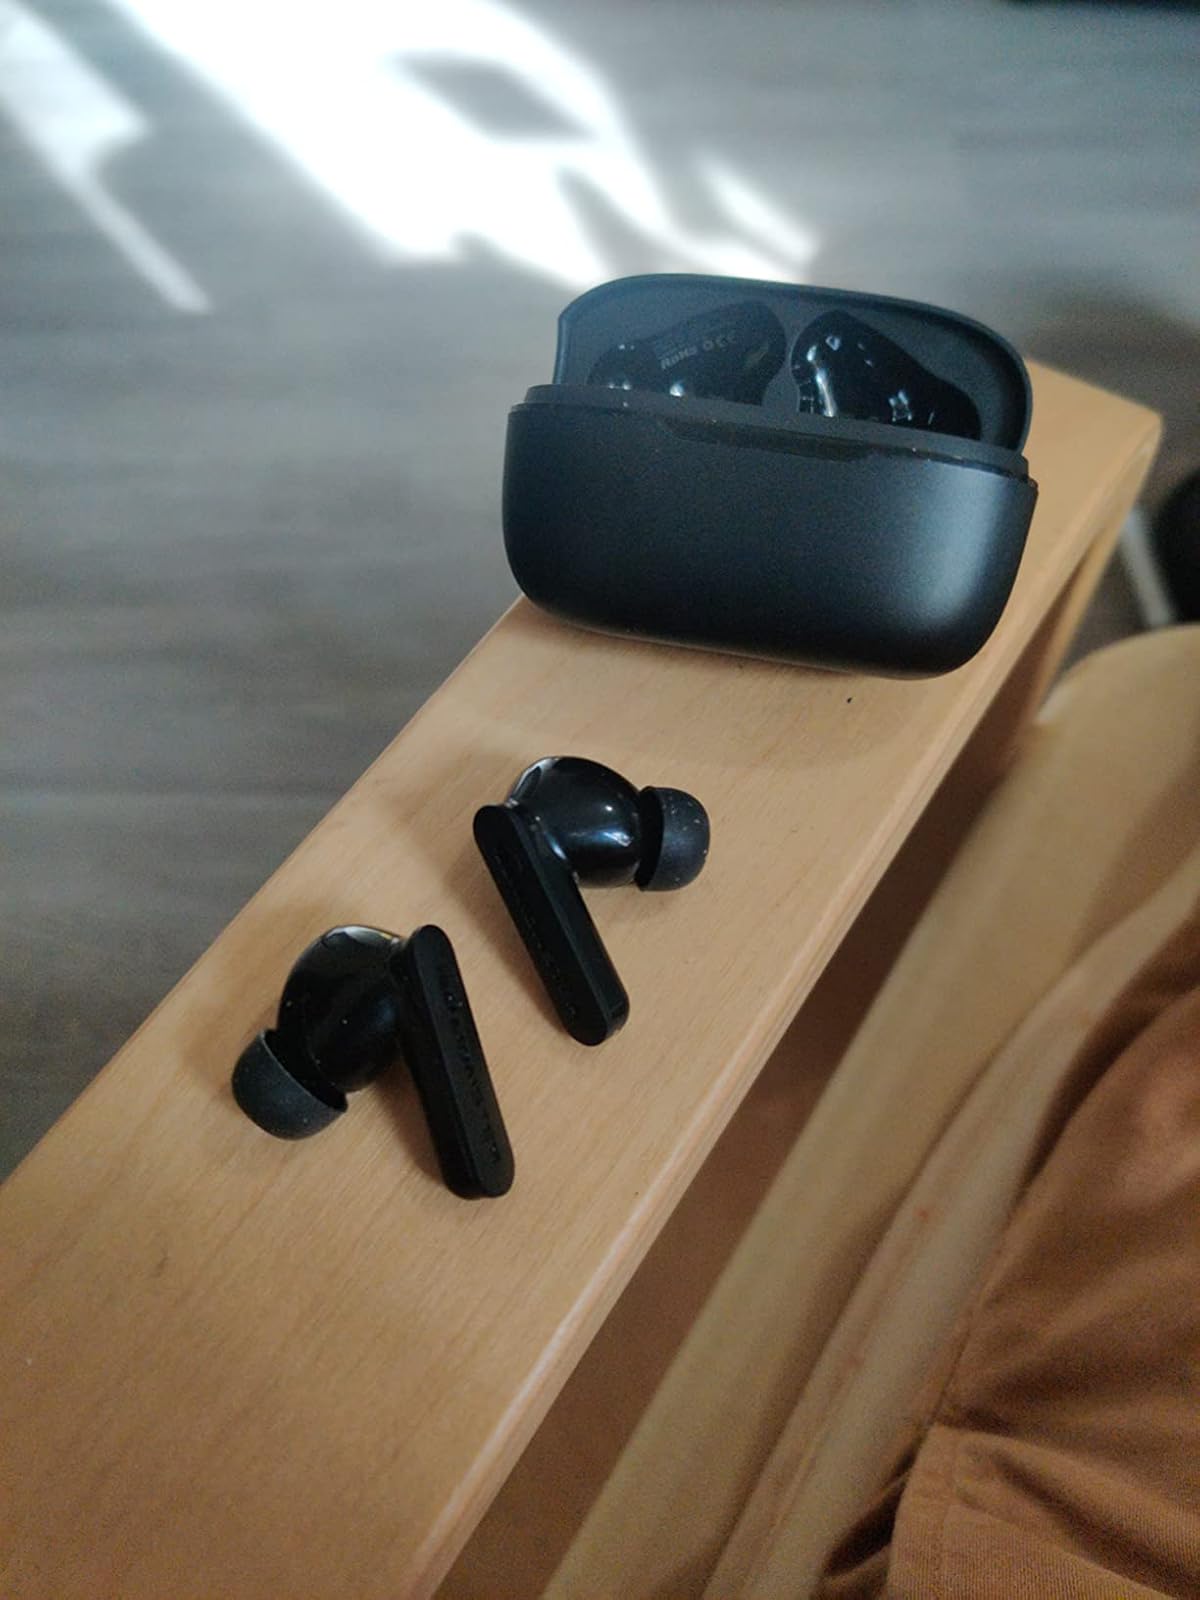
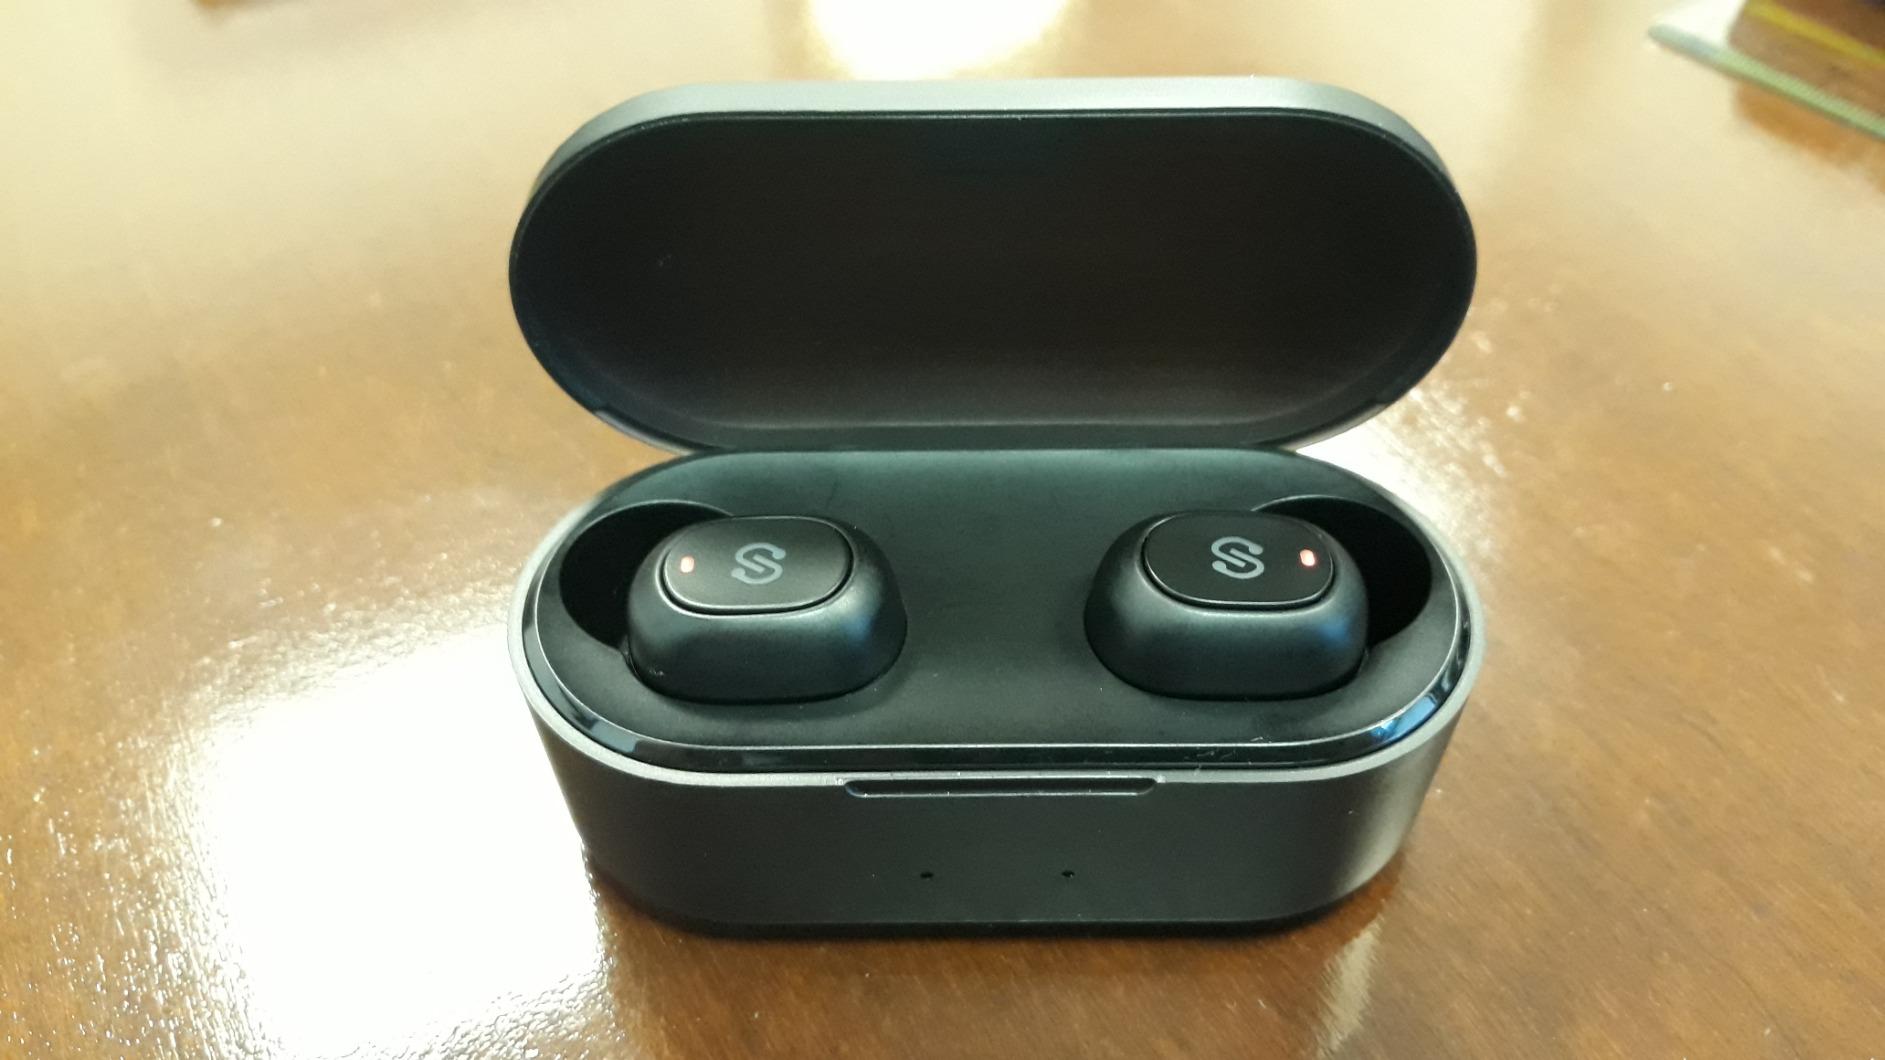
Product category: earbuds
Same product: no